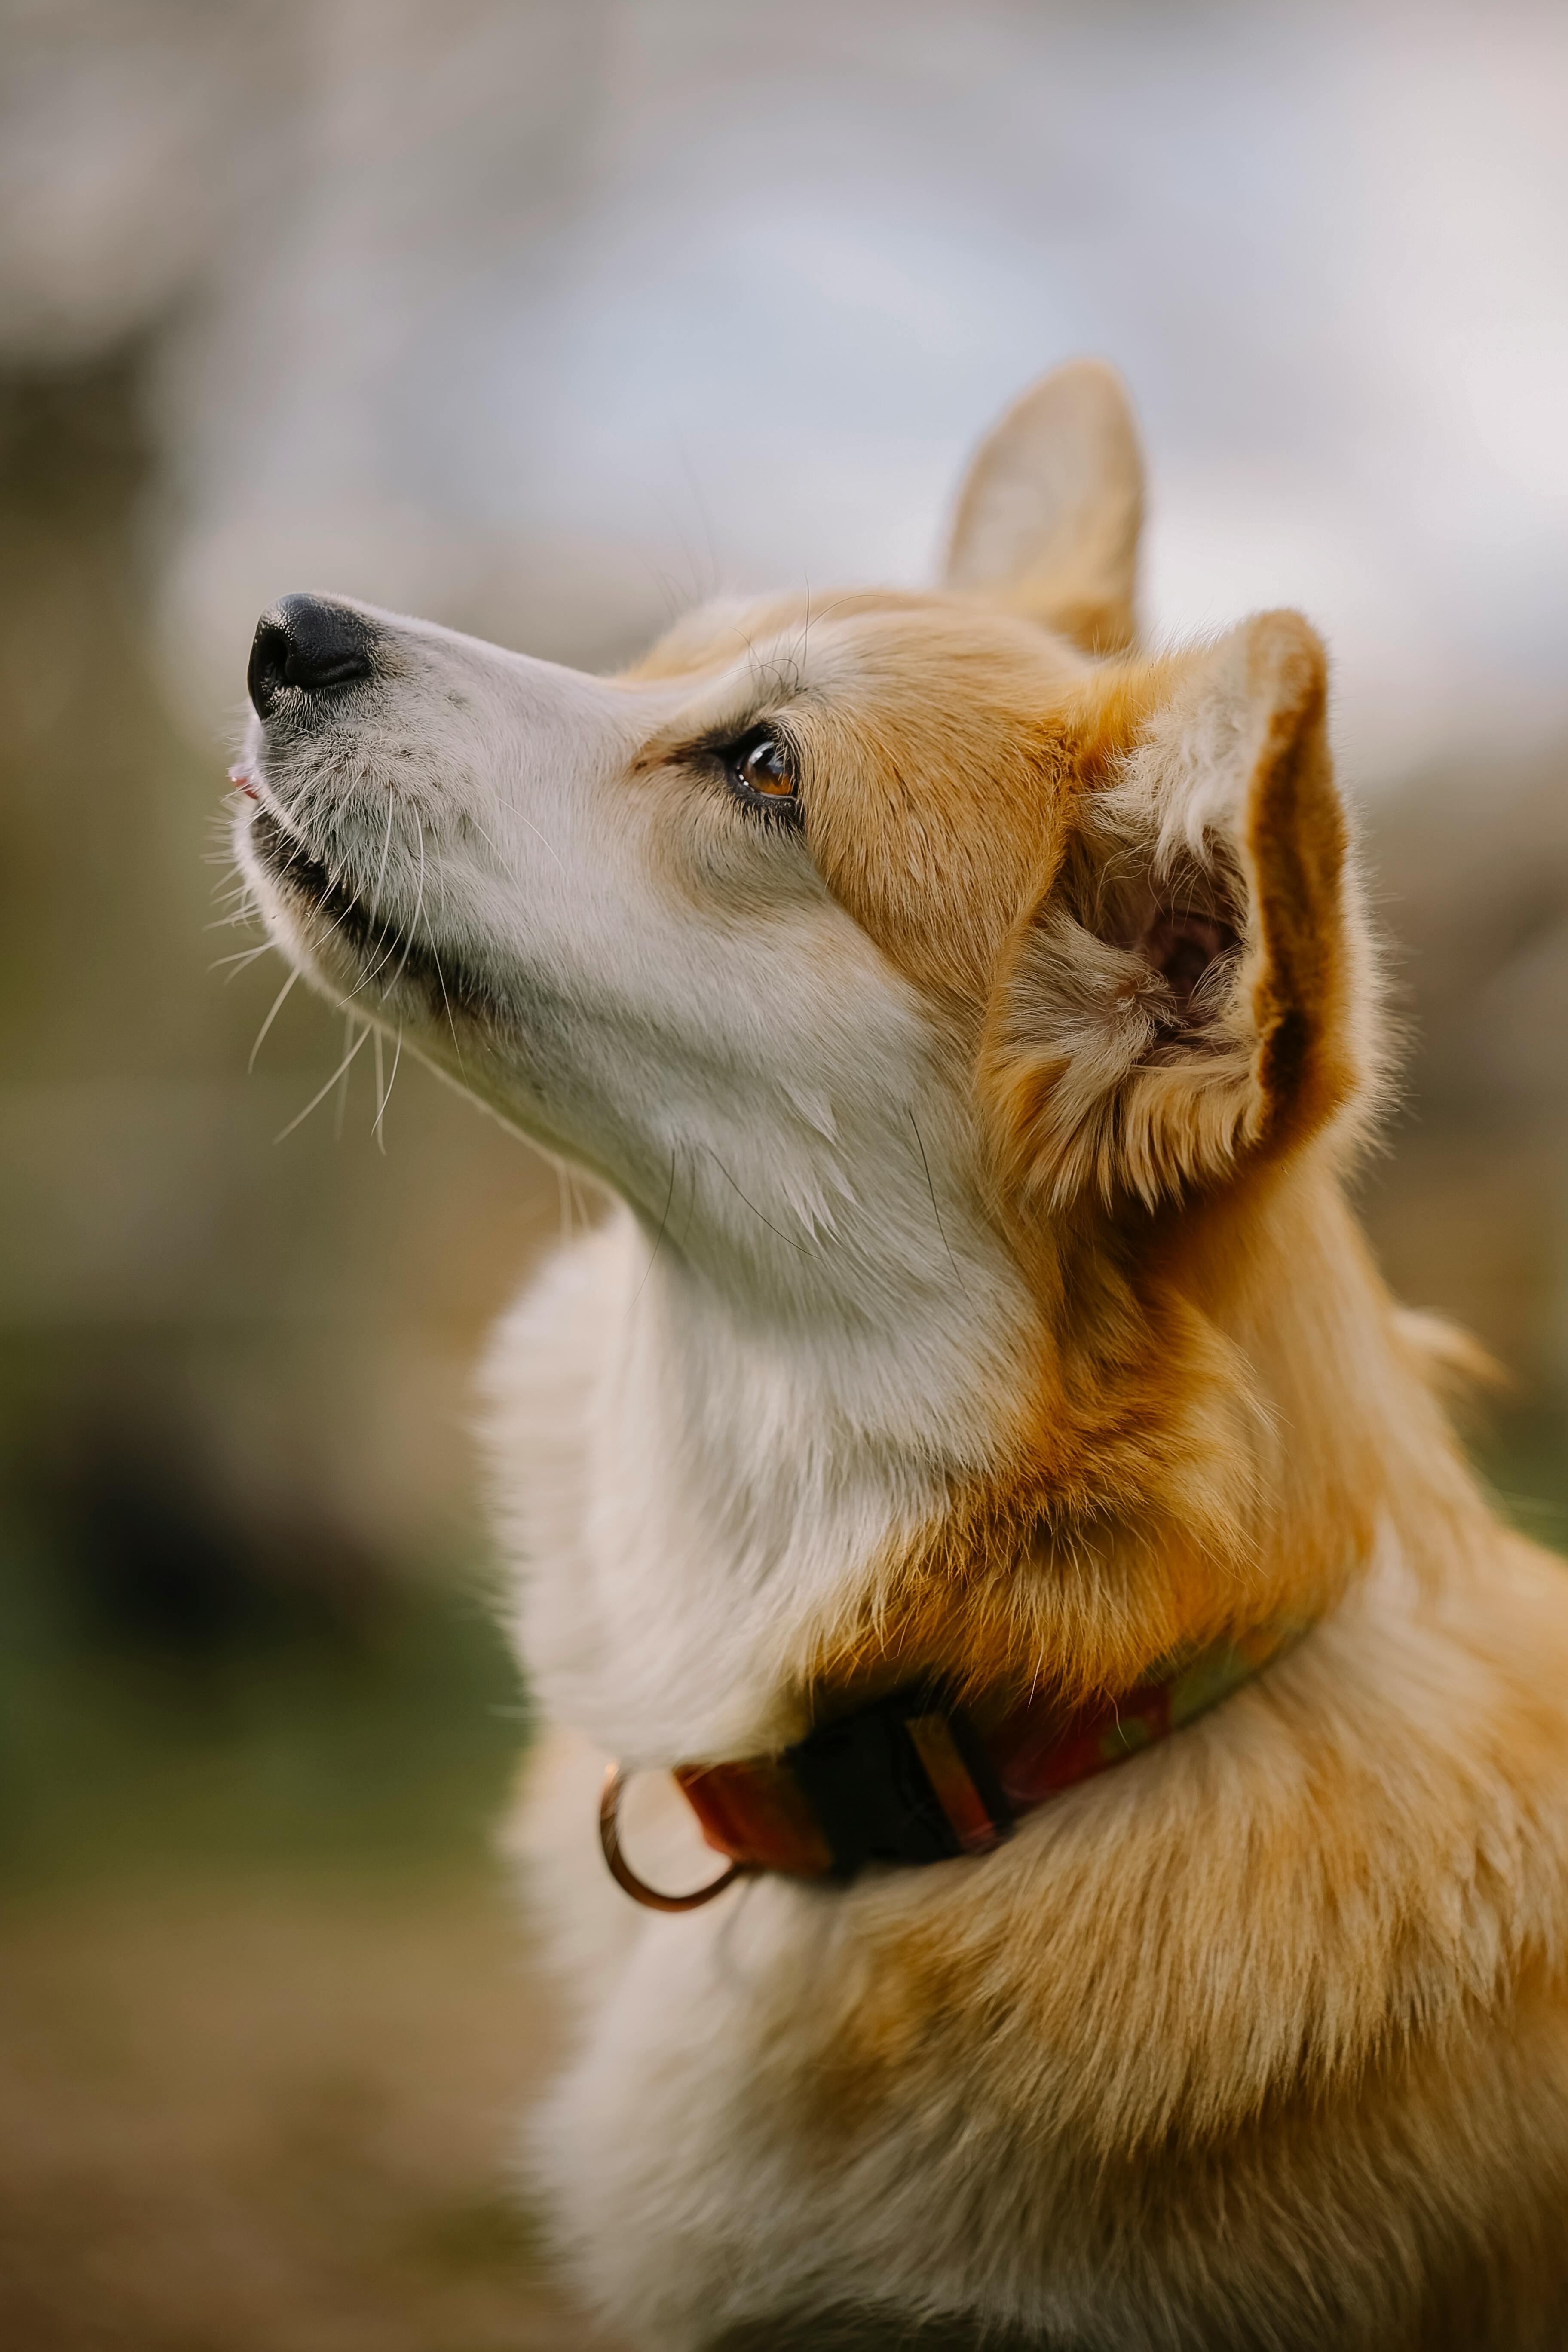
dog, carnivore, companion dog, terrestrial animal, snout, whiskers, close up, dog breed, spitz, fur, fang, fox, canis, claw, sporting group, wildlife, macro photography, non sporting group, ancient dog breeds, working dog